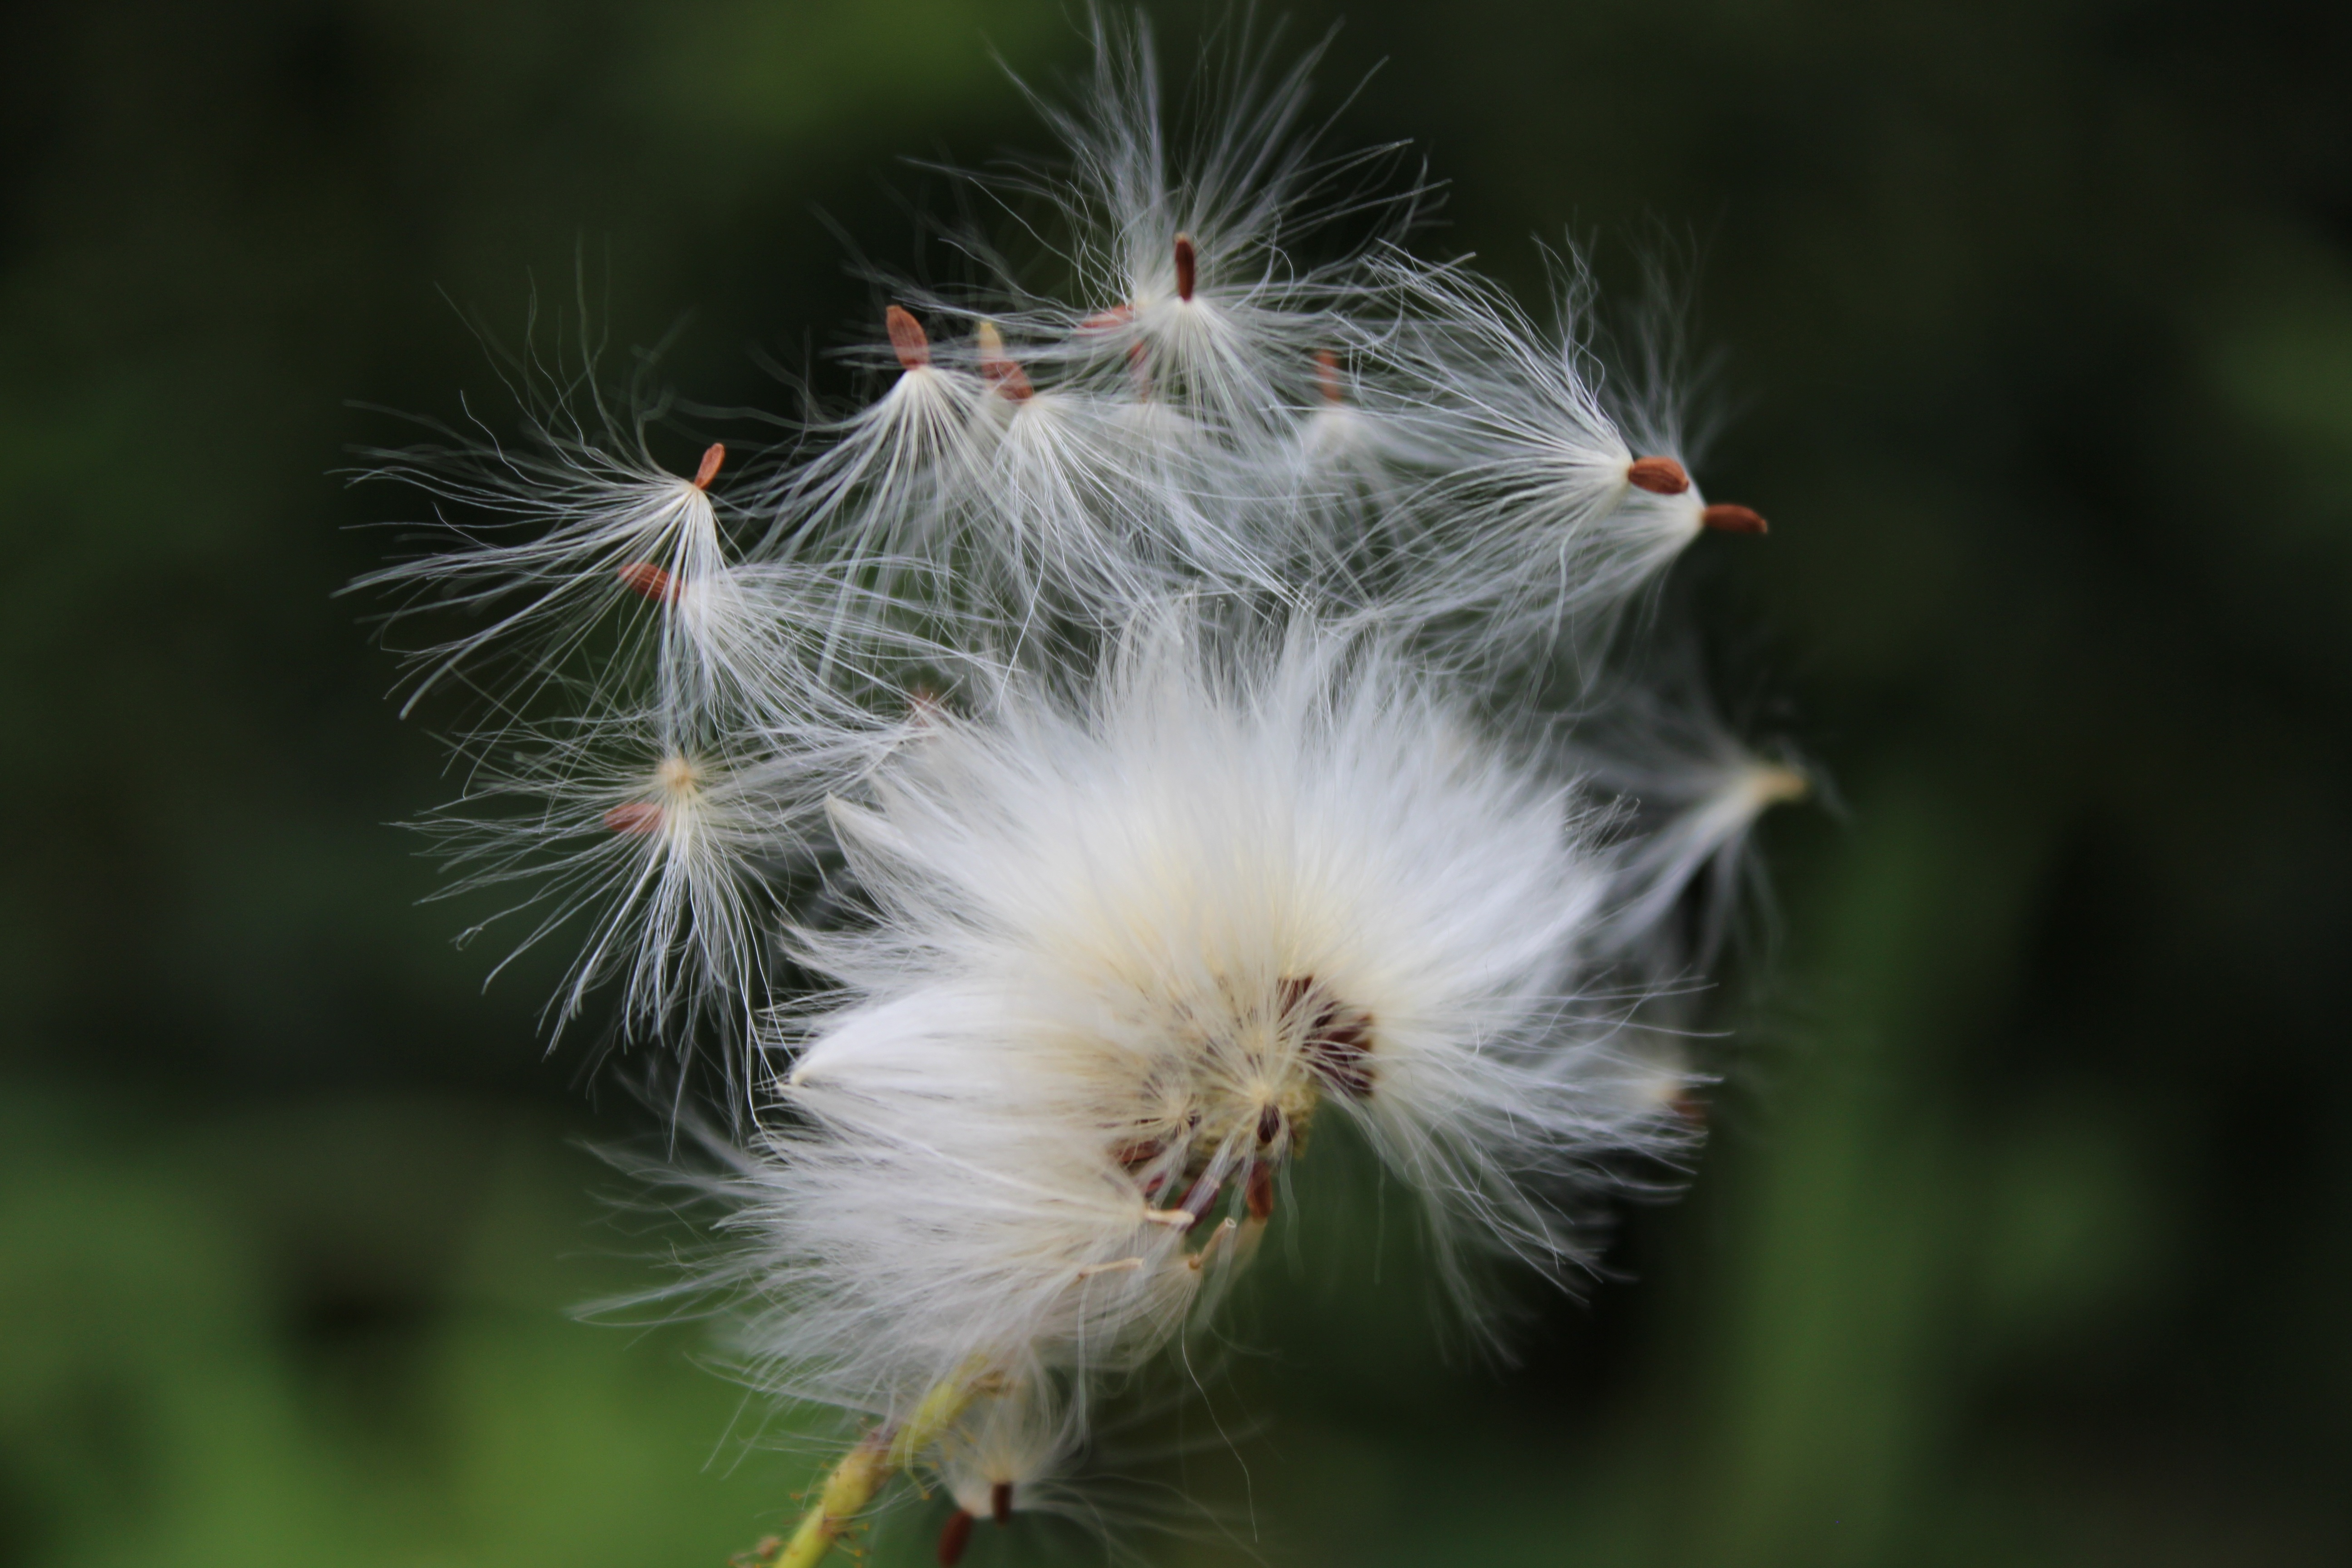
nature, grass, light, plant, photography, dandelion, flower, petal, botany, flora, wildflower, close up, seeds, bud, macro photography, flowering plant, daisy family, plant stem, land plant, thorns spines and prickles, flyaway